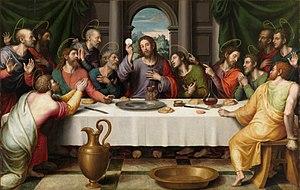
Juan de Juanes, est né à La Font de la Figuera sous le nom de Vicente Juan Masip, fils de Vicente Masip près de Valence vers 1507. Il est mort à Bocairente le 21 décembre 1579. Considéré comme le plus important peintre de son époque à Valence, il est surnommé le second Raphaël. Il s'est consacré principalement à la peinture religieuse.
La Cène est le nom donné dans la religion chrétienne au dernier repas que Jésus-Christ prit avec les douze apôtres le soir du Jeudi saint, avant la Pâque juive, peu de temps avant son arrestation, la veille de sa crucifixion, et trois jours avant sa résurrection. Après avoir célébré avec eux la Pâque, il institua l'Eucharistie — selon trois des quatre évangiles canoniques — en disant : « Ceci est mon corps, ceci est mon sang ».
La Semaine sainte est, pour les chrétiens, la semaine précédant Pâques et la dernière partie du Carême. Elle est destinée à commémorer la Passion du Christ. Le Triduum pascal de la Passion et de la Résurrection du Christ commence le jeudi soir de cette semaine et se termine le soir du dimanche de Pâques. Ces trois jours sont le sommet de l'année liturgique car c'est par sa mort que le Christ a détruit la mort et c'est en ressuscitant qu'il a restauré la vie.